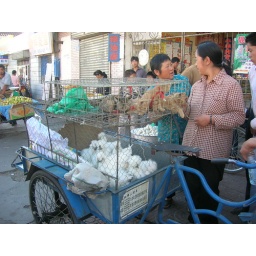
kittens and birds for sale on the street in Liuyuan